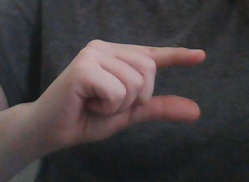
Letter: dal